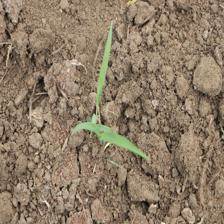
Label: Sorghum